Tōwa, Fukushima

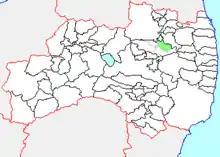
Map of Towa, Fukushima

On December 1, 2005, Tōwa, along with the towns of Adachi and Iwashiro (all from Adachi District), was merged into the expanded city of Nihonmatsu.